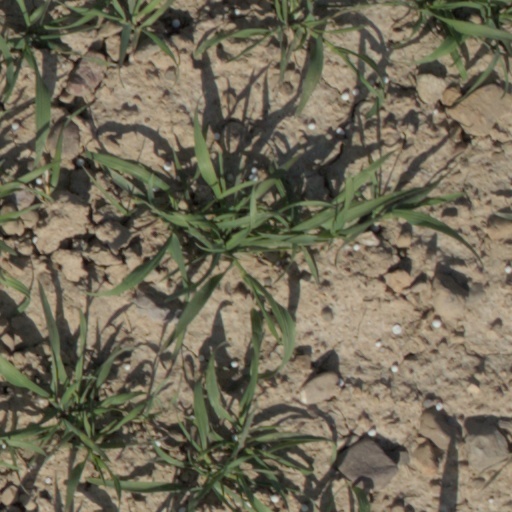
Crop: wheat